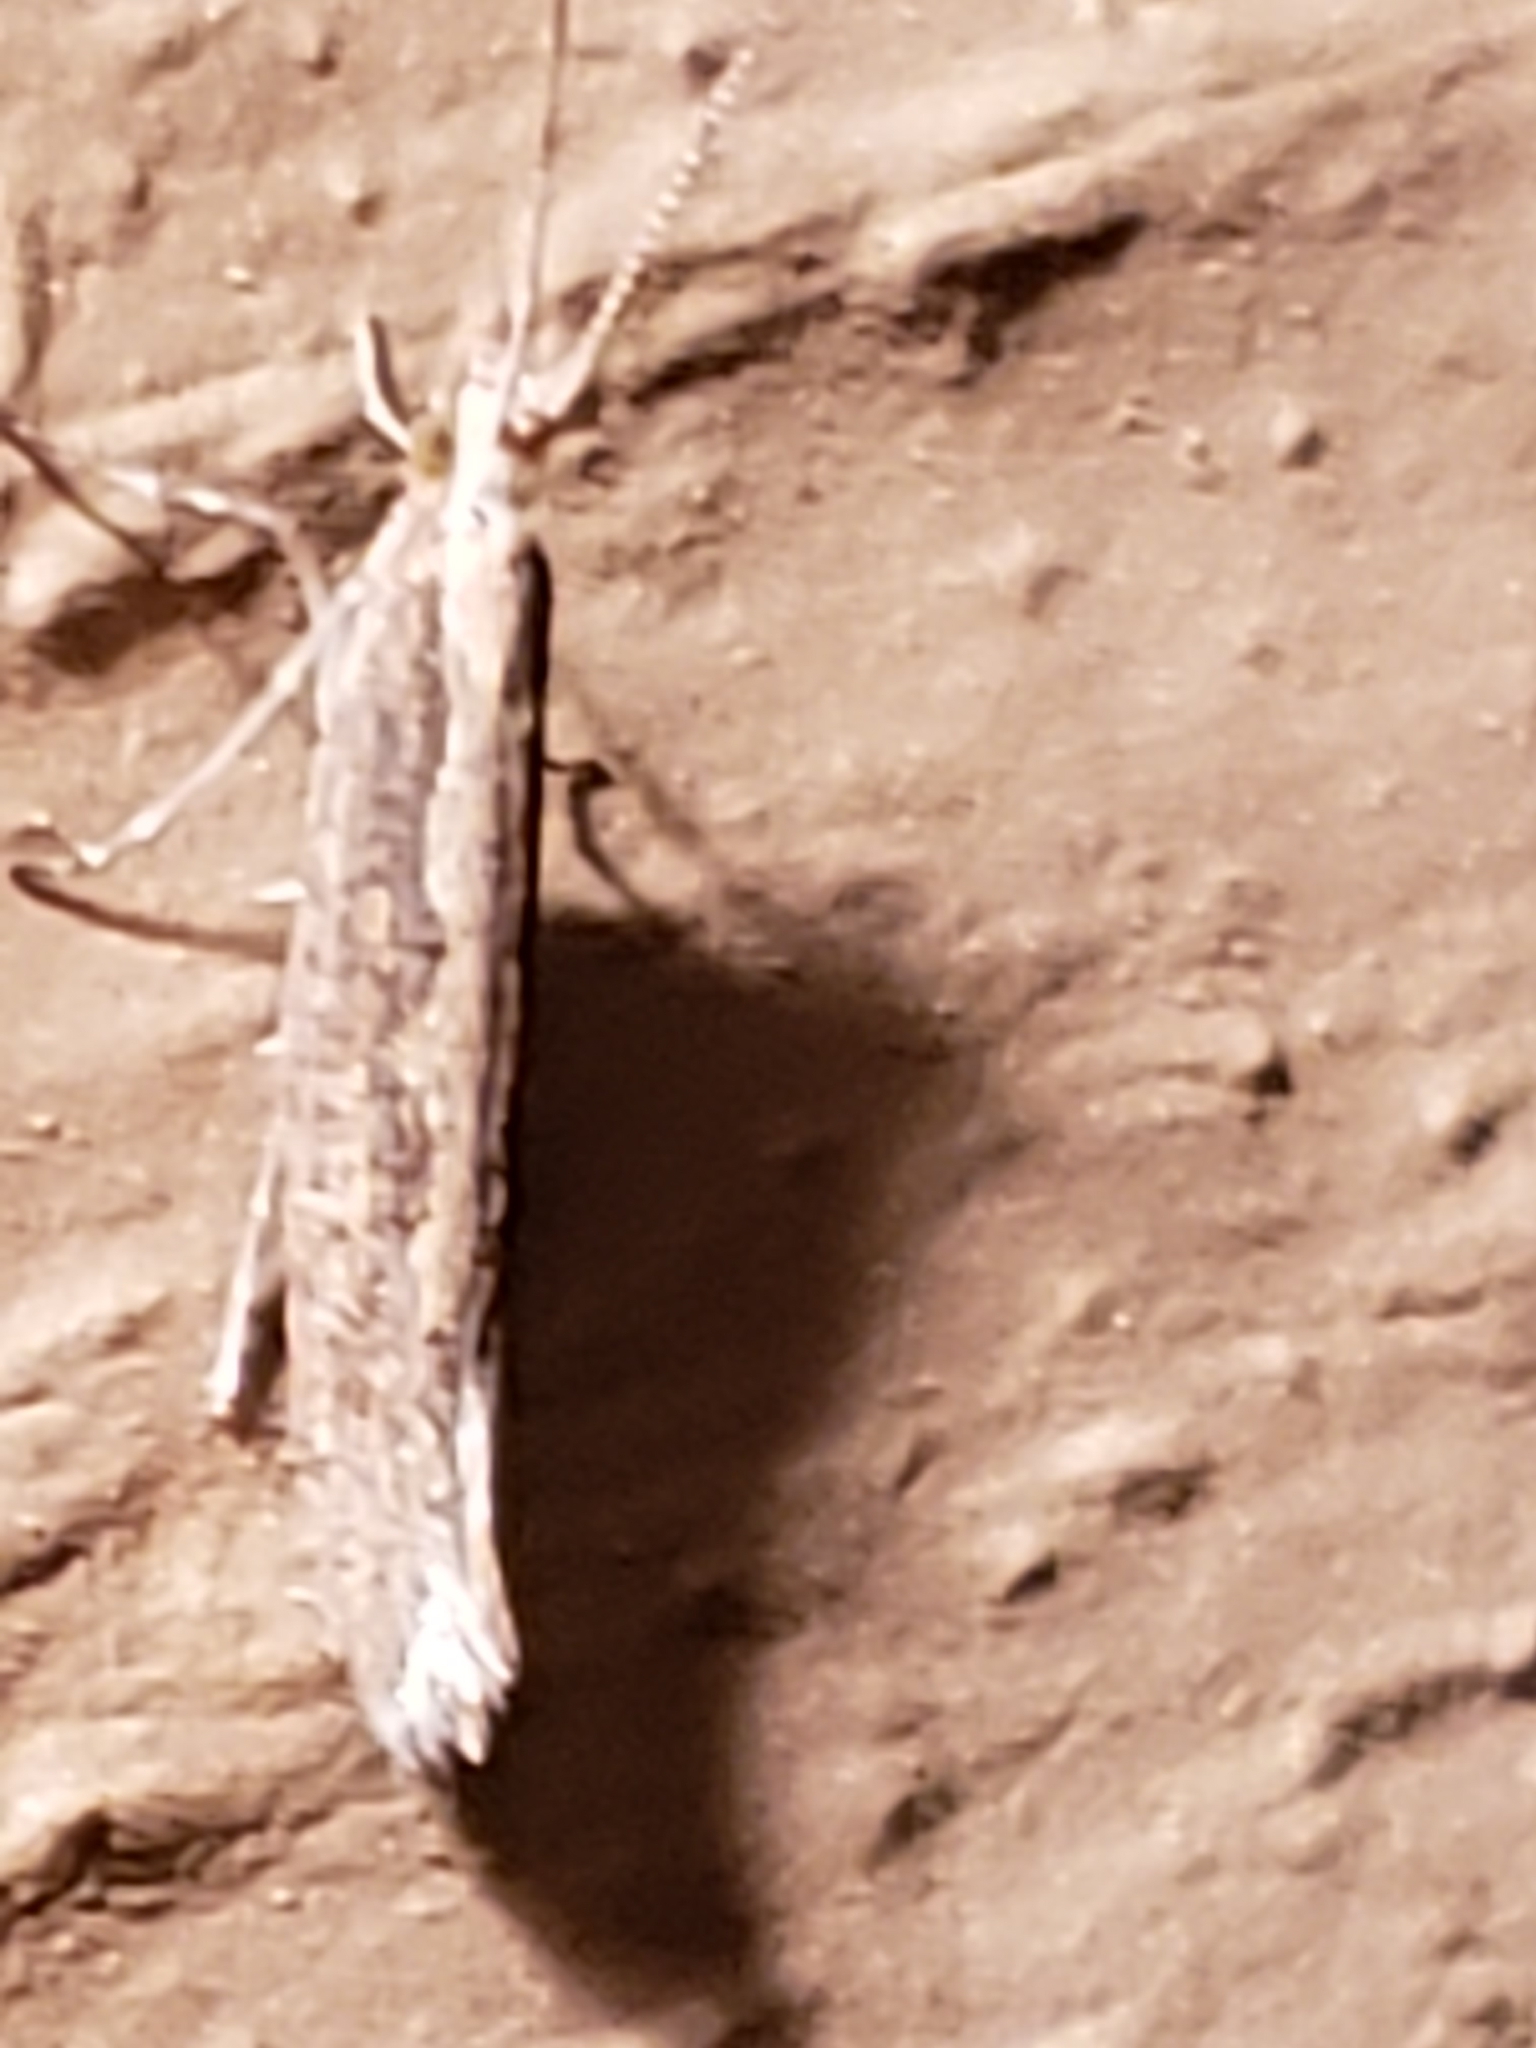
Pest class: diamondback_moth